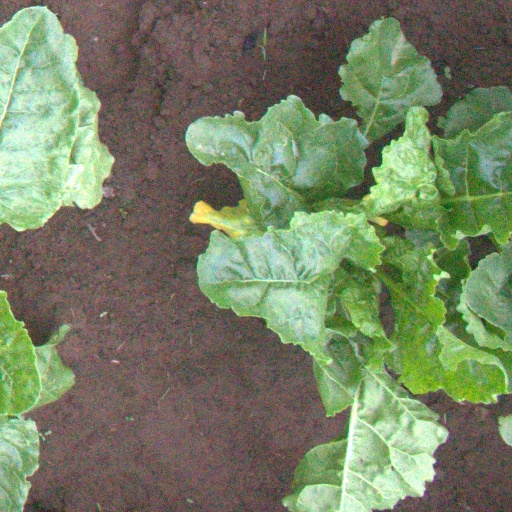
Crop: sugar beet